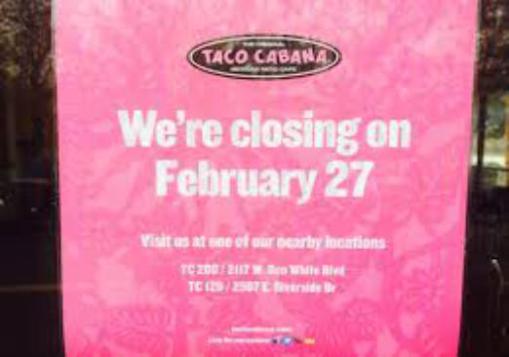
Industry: Food